Education in Niger

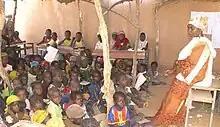
A primary classroom in Niger

Education in Niger, as in other nations in the Sahelian region of Africa, faces challenges due to poverty and poor access to schools. Although education is compulsory between the ages of seven and fifteen, with primary and secondary school leading into optional higher education, Niger has one of the lowest literacy rates in the world. With assistance from external organizations, Niger has been pursuing educational improvement, reforming how schools utilize languages of instruction, and exploring how the system can close gender gaps in retention and learning.